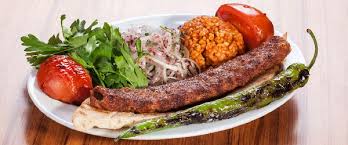
Yemek: kebap